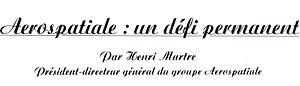
Titre de l'éditorial de la Revue aerospatiale n° spécial 1990 prouvant la vraie orthographe du nom de la société sans accent
La Revue aerospatiale est un magazine mensuel d'aviation édité en Franc de 1983 à 2000.